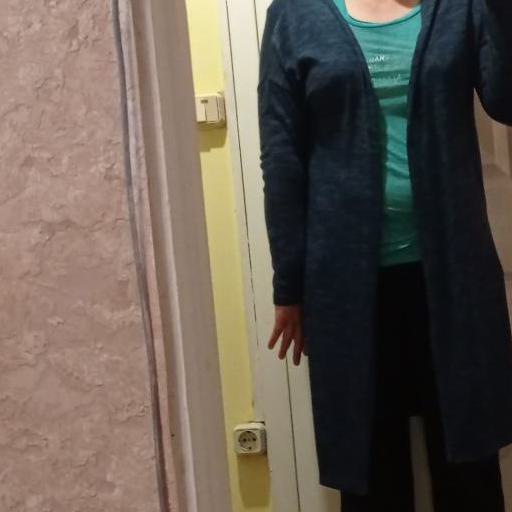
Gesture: no_gesture